GFM cloche

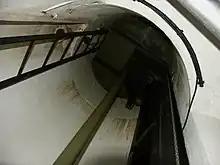
Interior of a GFM cloche, looking upward at the Abri de Hatten

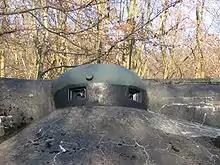
GFM Type B cloche at Ouvrage Schoenenbourg

The GFM cloche was one of the most common defensive armaments on the Maginot Line. A "cloche" (bell) was a fixed and non-retractable firing position made of a thick iron casting which shielded its occupant. By comparison, turrets could be rotated and sometimes lowered so that only the top shell was exposed.